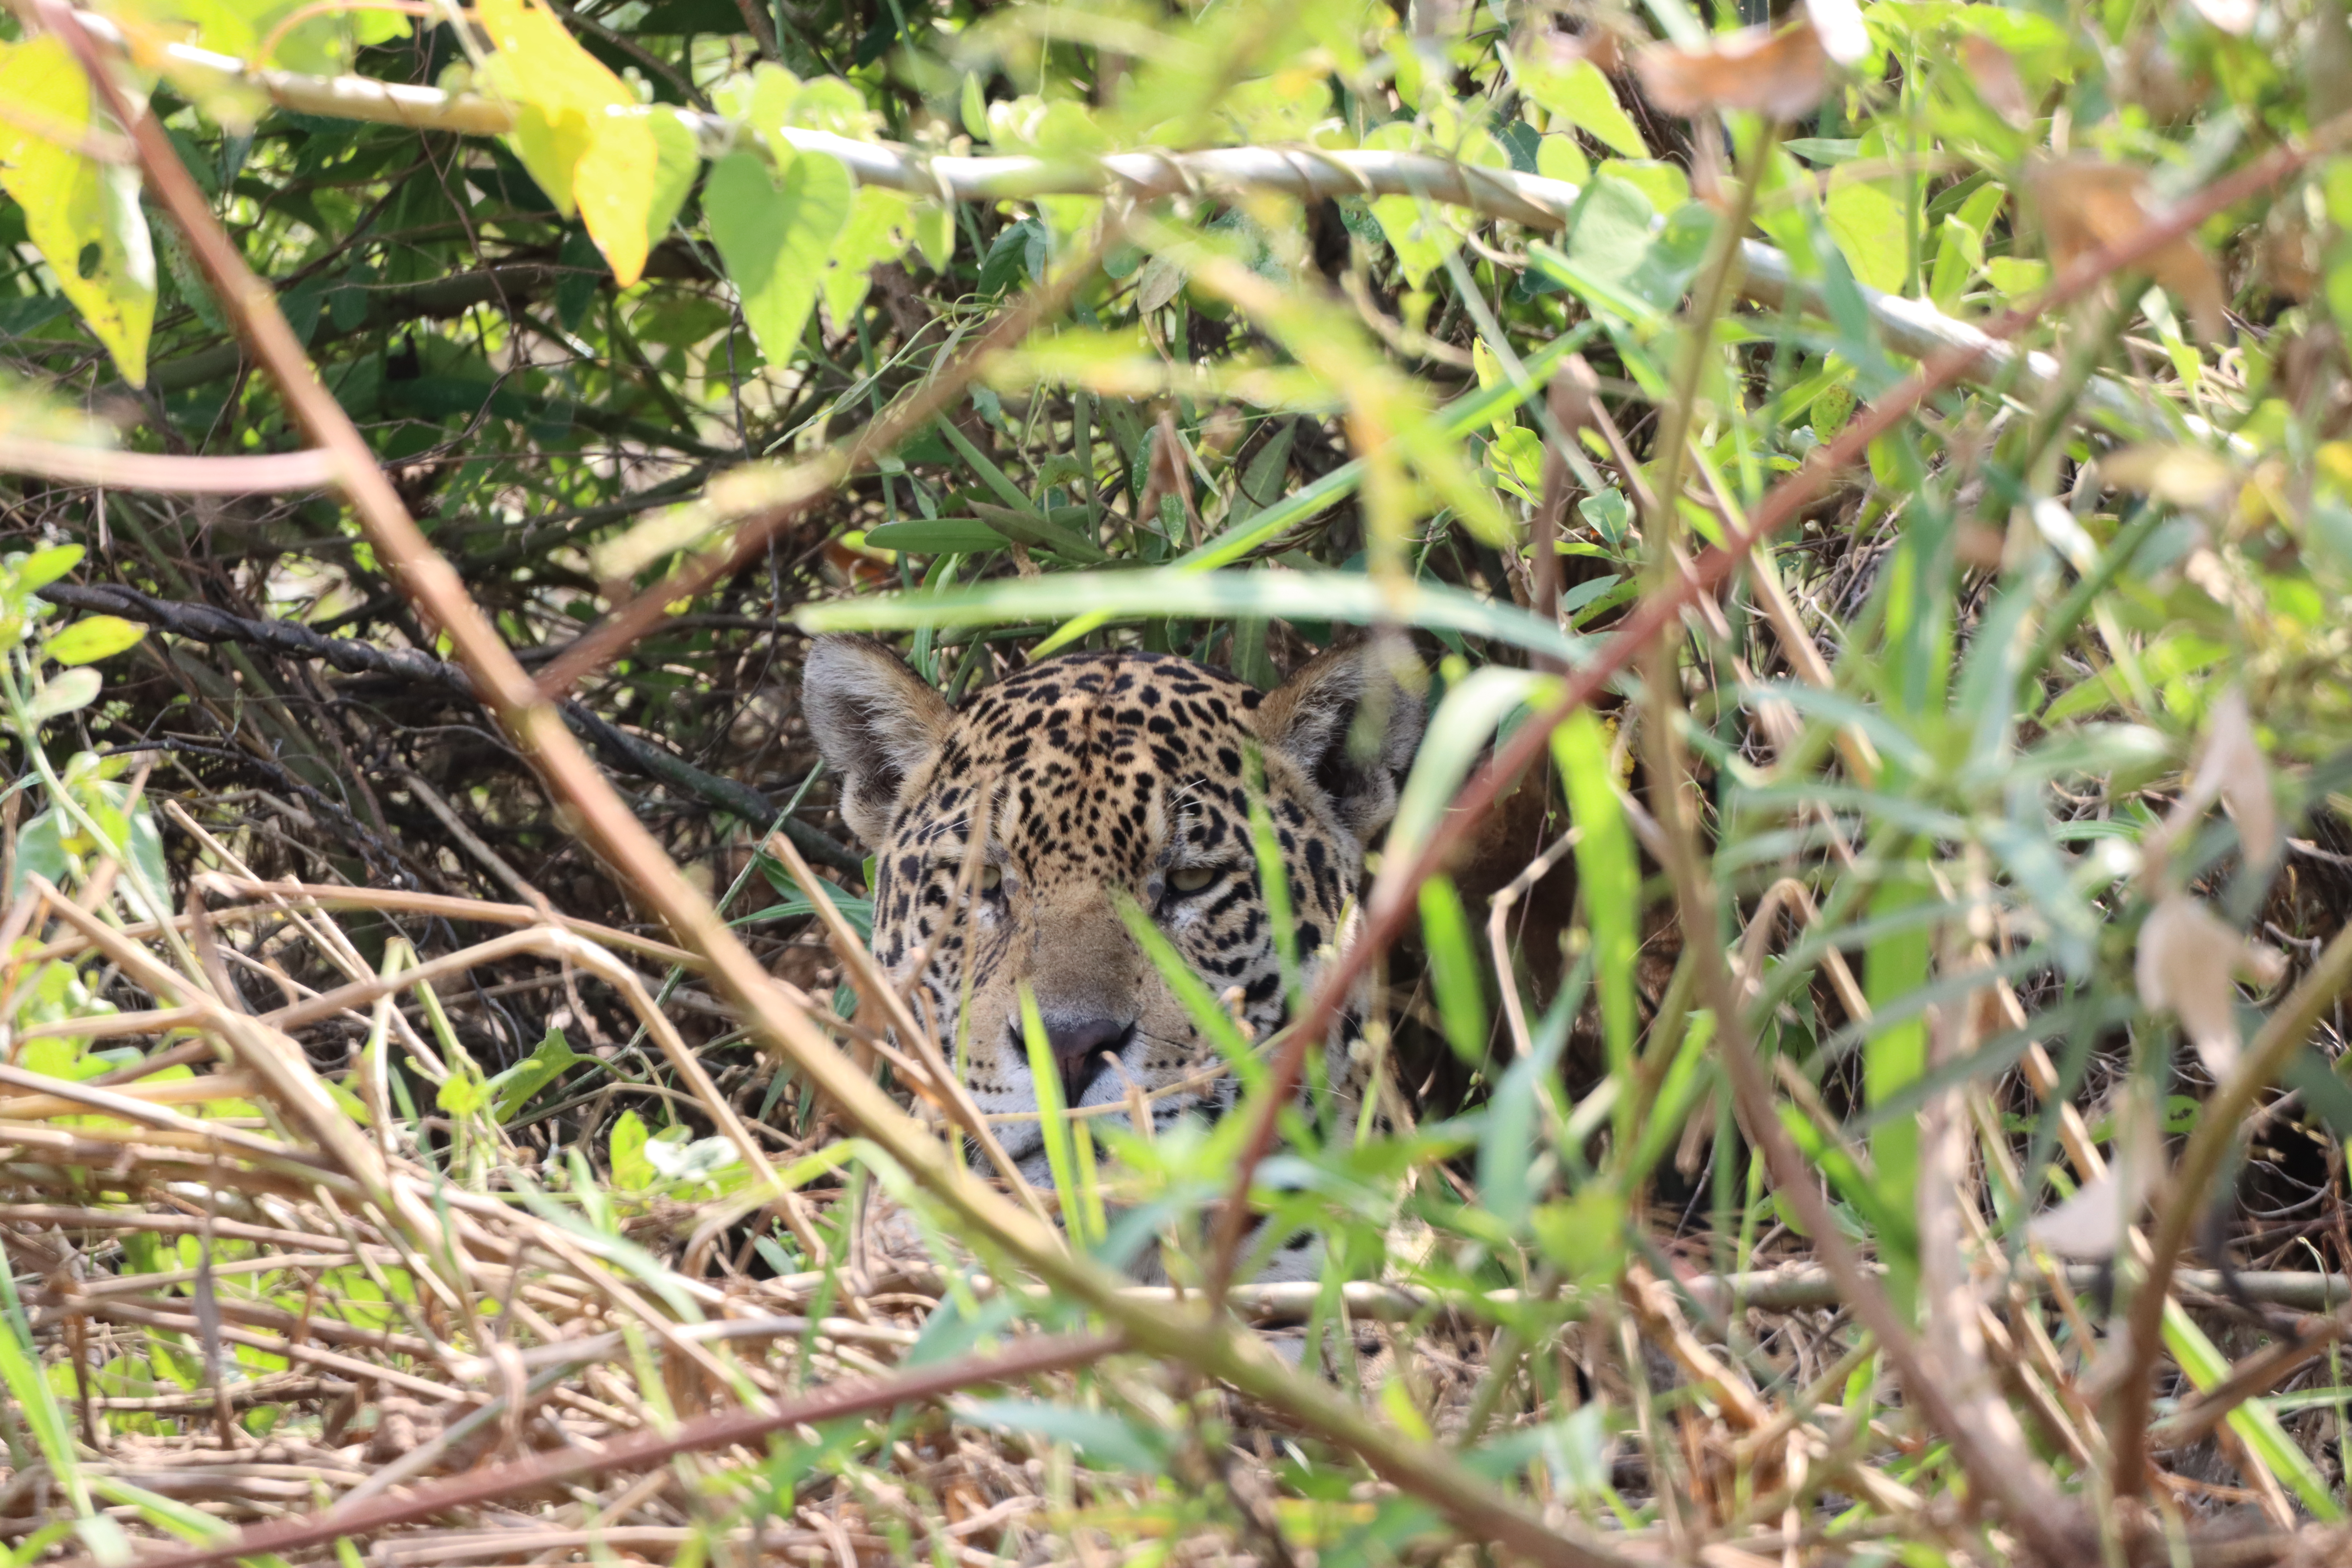
Jaguar: Kamaikua